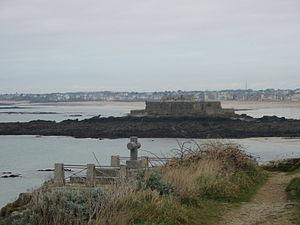
Tombe de Chateaubriand à Saint-Malo.
Le tombeau de Chateaubriand est le tombeau où est enterré François-René de Chateaubriand, célèbre écrivain français né à Saint-Malo le 4 septembre 1768 et mort à Paris le 4 juillet 1848. Il est situé sur l'îlot du Grand Bé, à Saint-Malo, sa ville natale. Le tombeau est classé au titre des monuments historiques depuis 1954.